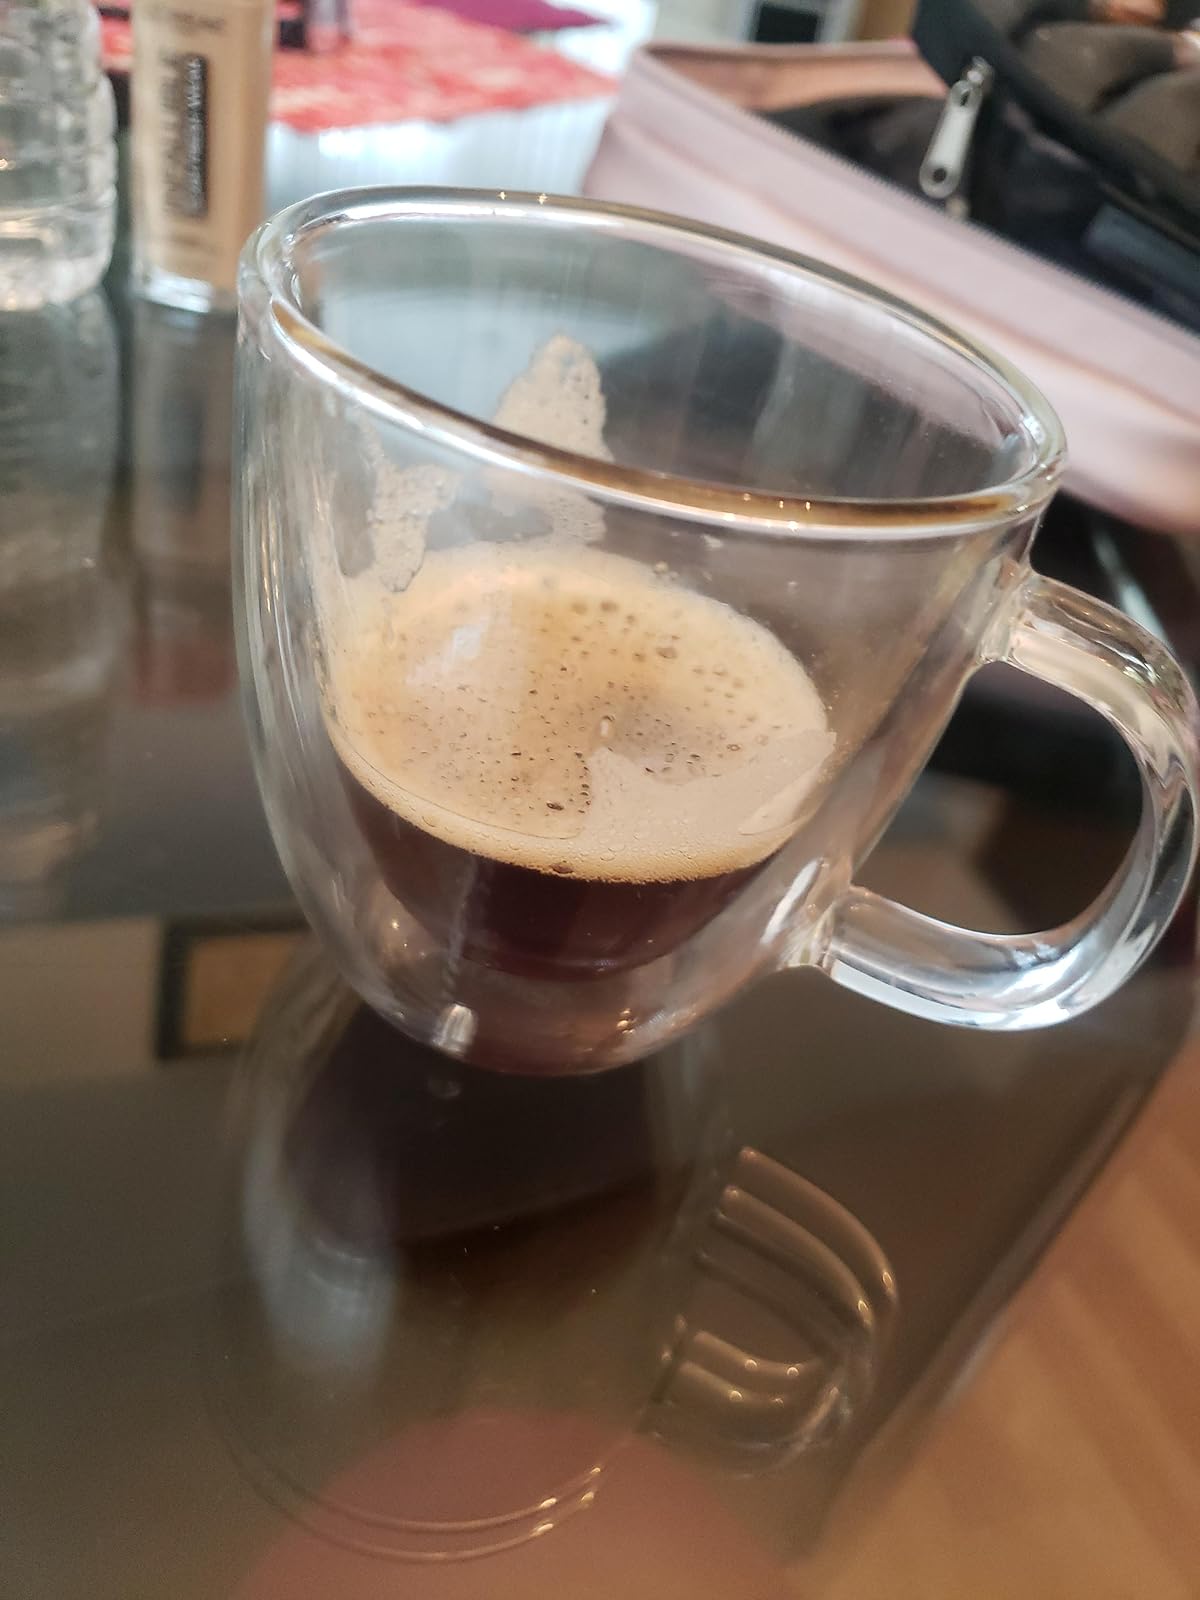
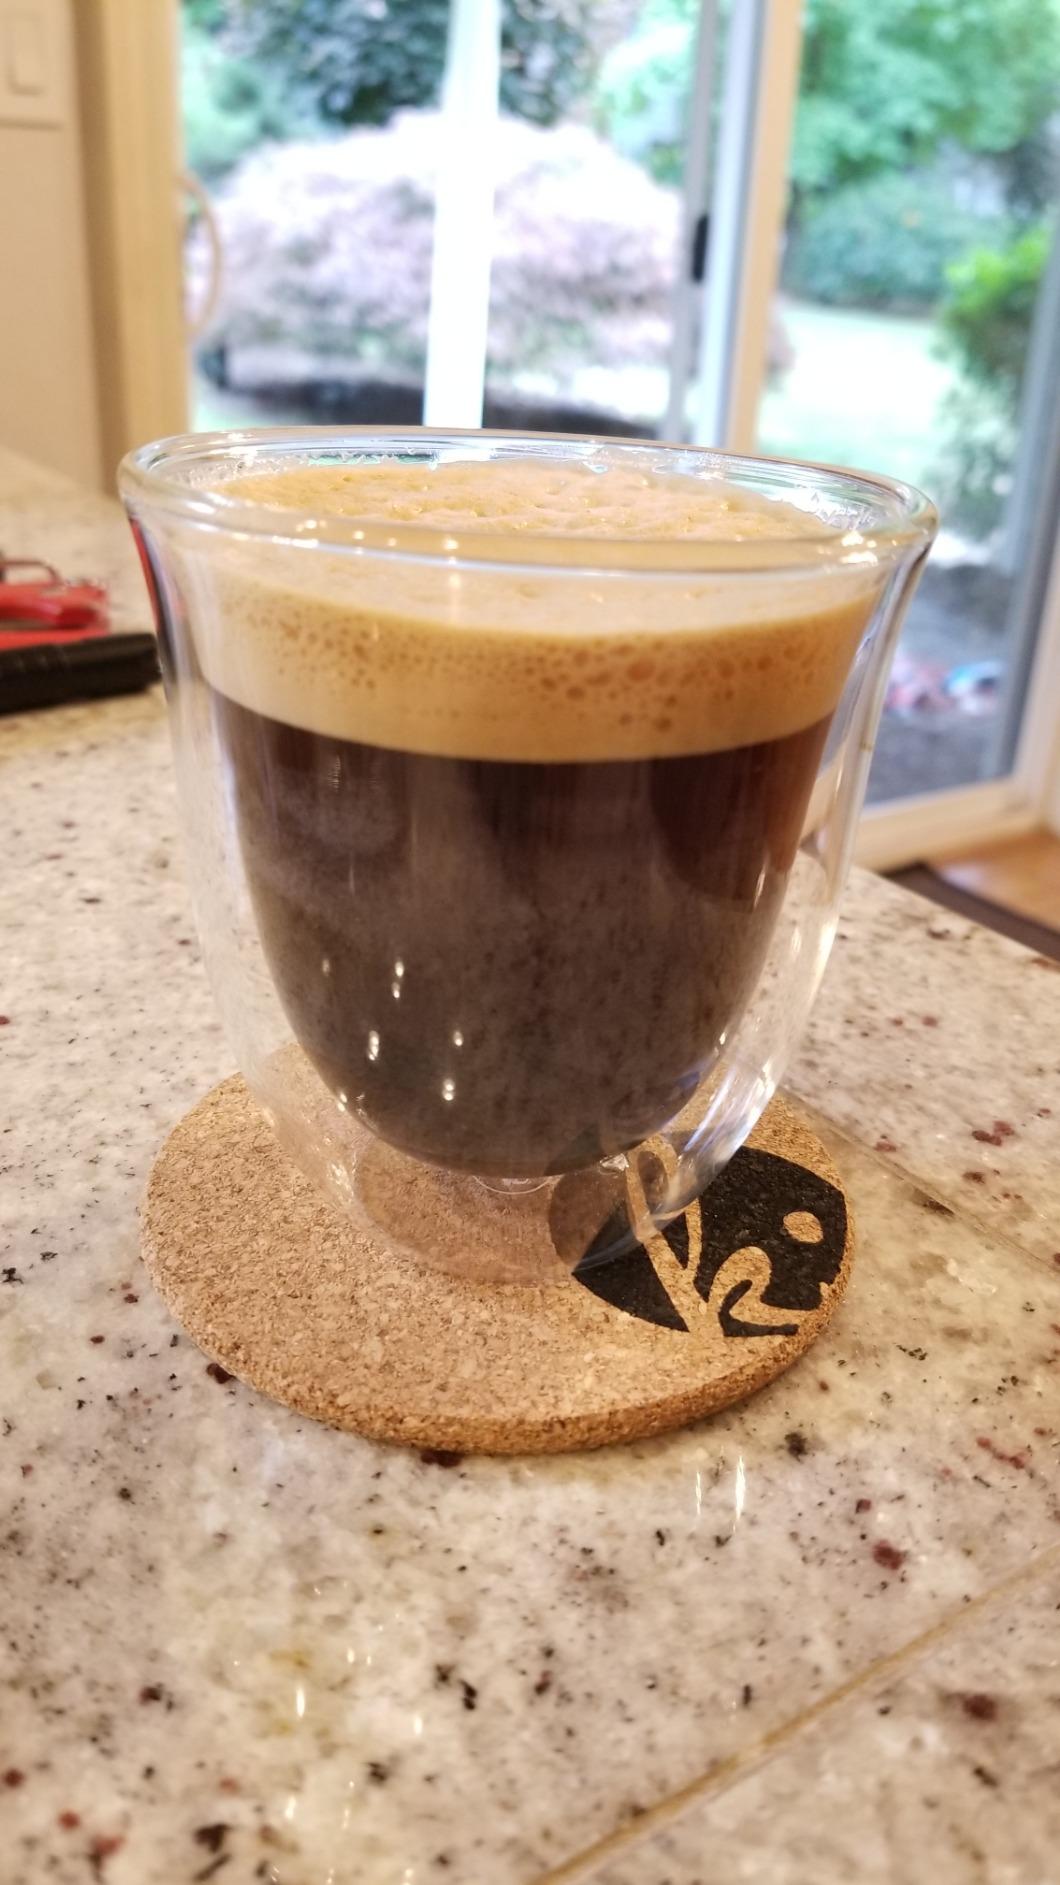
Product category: items_mug
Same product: no